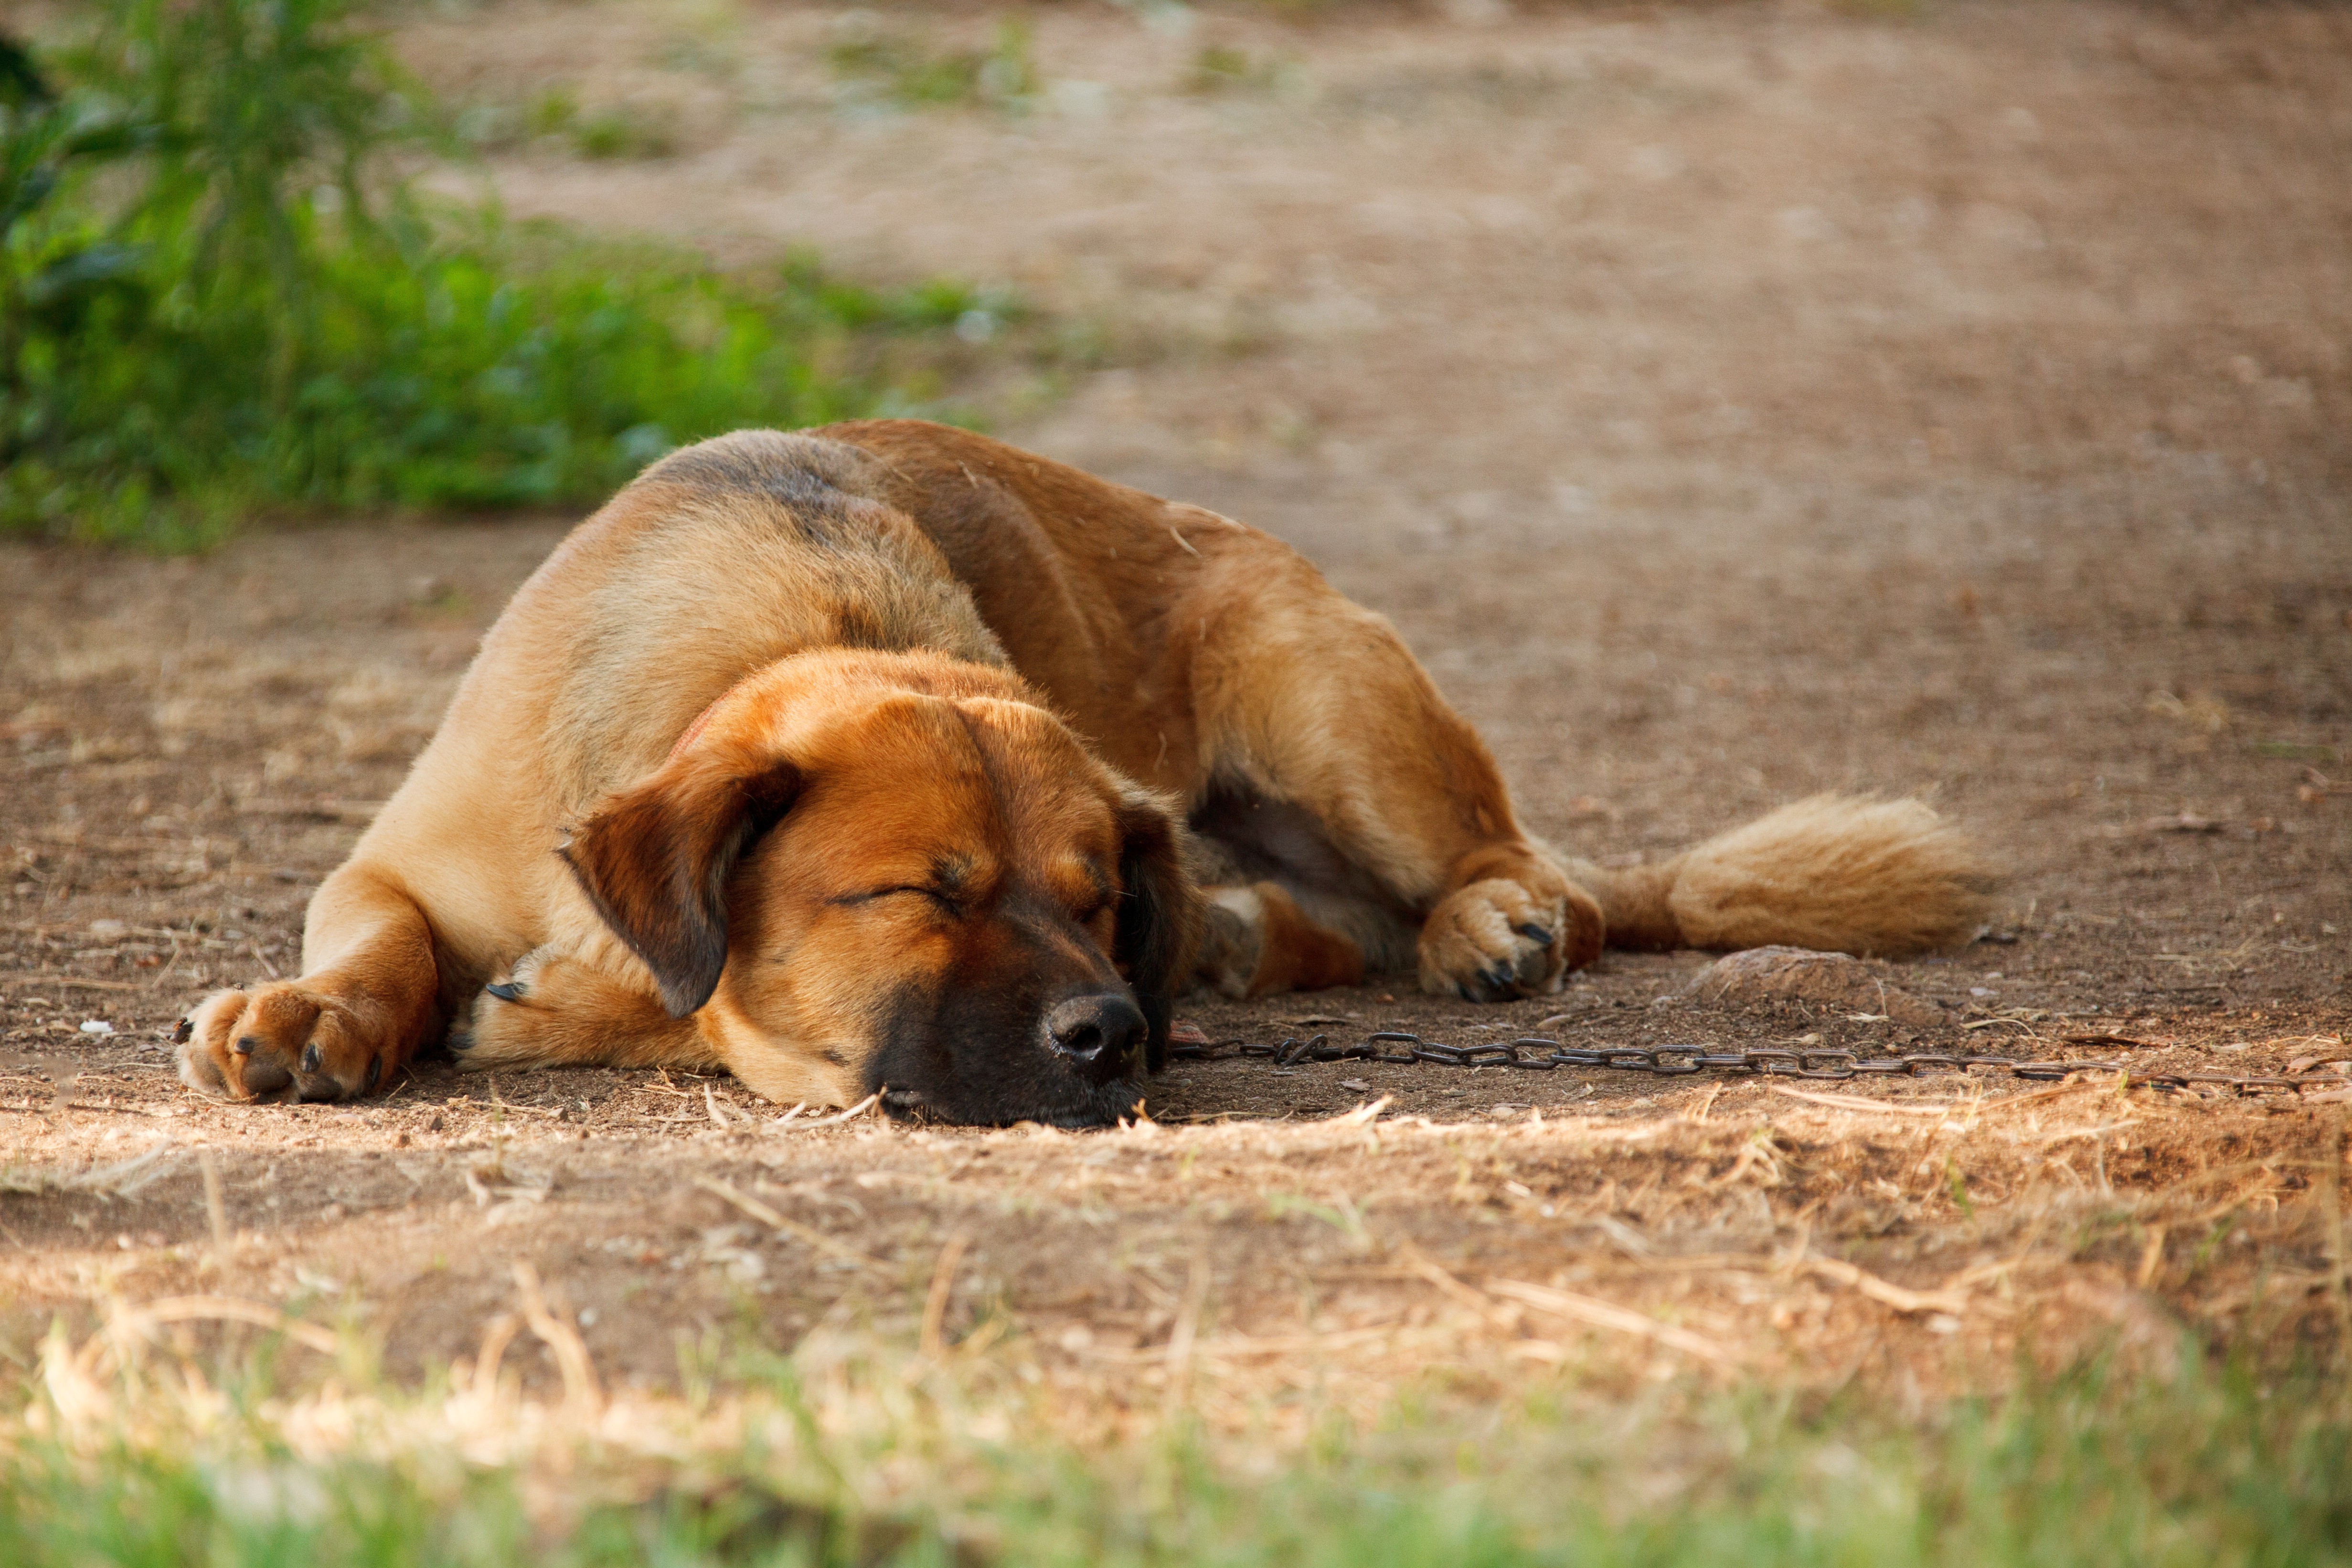
puppy, dog, animal, cute, canine, pet, portrait, sleeping, brown, mammal, friend, nose, sleep, head, vertebrate, domestic, adorable, lying, doggy, street dog, dog like mammal